Libro de los juegos

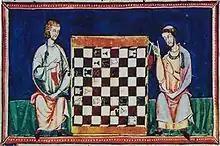
Chess problem #35

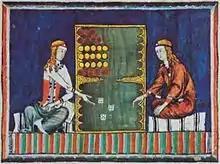
"Seis, dos, y as"

The contains an extensive collection of writings on chess, with over 100 chess problems and variants. Among its more notable entries is a depiction of what Alfonso calls the "ajedrex de los quatro tiempos" ("chess of the four seasons"). This game is a chess variant for four players, described as representing a conflict between the four elements and the four humors. The chessmen are marked correspondingly in green, red, black, and white, and pieces are moved according to the roll of dice. Alfonso also describes a game titled "astronomical chess", played on a board of seven concentric circles, divided radially into twelve areas, each associated with a constellation of the Zodiac.